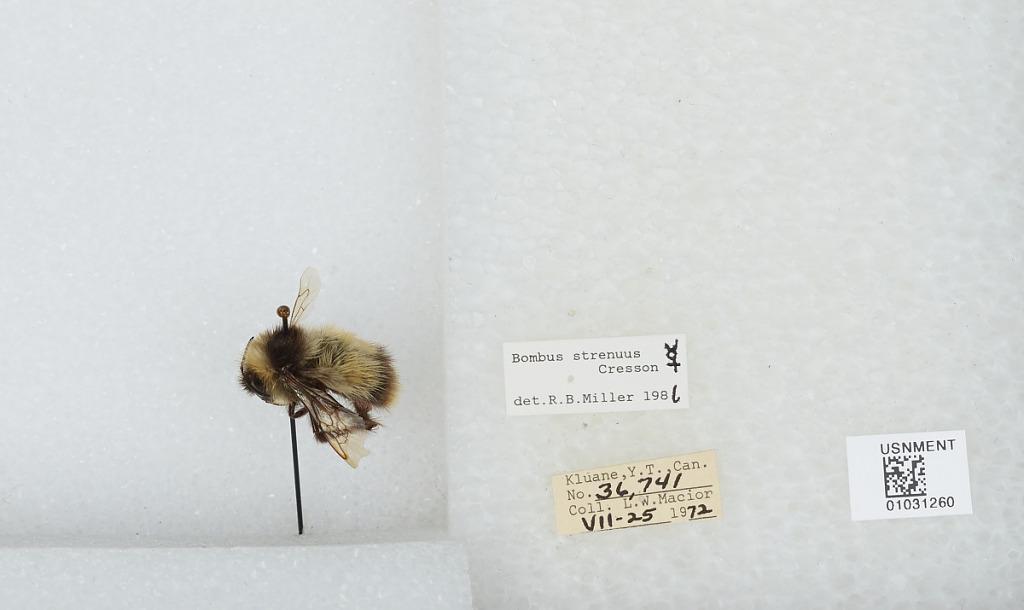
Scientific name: Bombus (Alpinobombus) neoboreus Sladen
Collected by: L. Macior
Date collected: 1972-7-25
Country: Canada
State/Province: Yukon Territory
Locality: Kluane
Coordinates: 60.75, -139.5
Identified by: Miller, R. B.